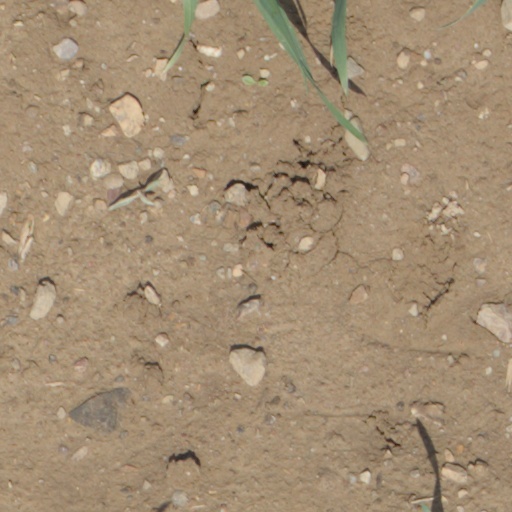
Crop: wheat